Wanglin Lowangdong

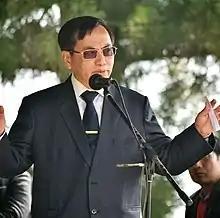
Wanglin Lowangdong addressing the denizens of Tirap

Wanglin Lowangdong is an Indian politician from the state of Arunachal Pradesh. He joined Bharatiya Janata Party in the presence of Chief Minister Pema Khandu in Itanagar on 25 February 2024.